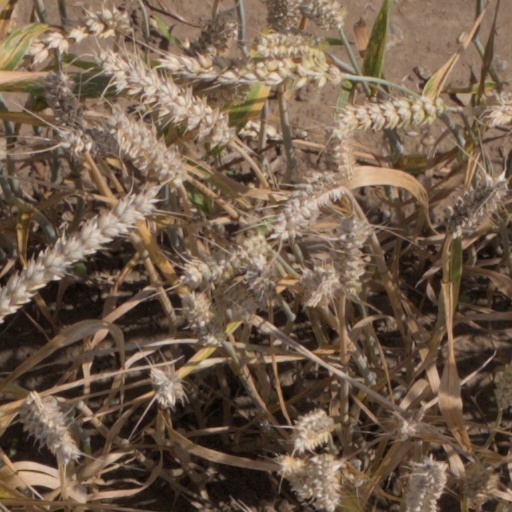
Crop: wheat